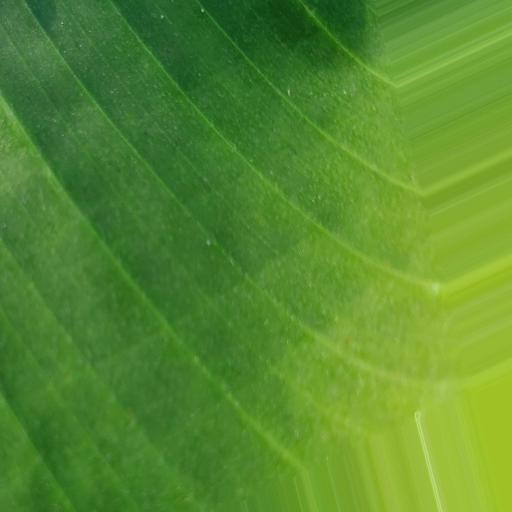
Label: banana_healthy_leaf